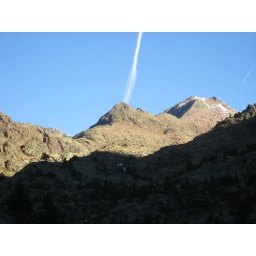
Plane in blue sky (1)